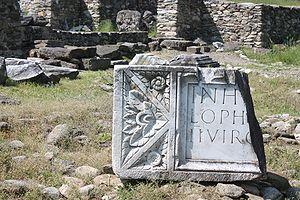
Ulpia Traiana Sarmizegetusa était une colonie romaine de la province romaine de Dacie. Fondée sous Trajan, elle fut le centre du culte impérial de la province et la principale agglomération de la province. Il ne faut pas la confondre avec Sarmizegetusa, la capitale des Daces sous Décébale, située à 40 km dans les monts Orăștie.